Wednesbury Old Athletic F.C.

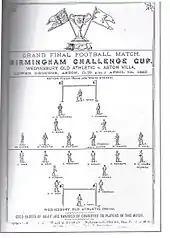
The programme for the 1883 Birmingham Senior Cup final between the "Old Uns" and Aston Villa

The first began life as the Wednesbury Literary & Athletic Institute in October 1874, adopting the more familiar title of Wednesbury Old Athletic Club (WOAC for short) the following year. WOAC became a founder member of the Birmingham & District Football Association in December 1875 and won the inaugural Birmingham Senior Cup competition, defeating Stafford Road 3–2 in the 1877 Final, at the Calthorpe F.C. ground, in front of between two and three thousand spectators. This success was repeated two years later, and in 1880, having joined the Staffordshire Football Association, the Old Athletic won the Staffs Cup, beating Aston Villa 2–1 in the Final.